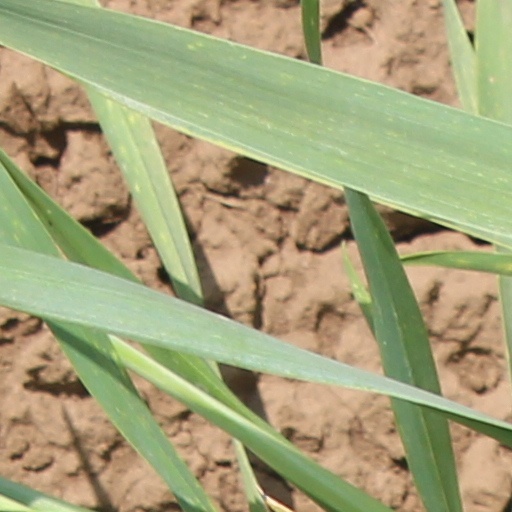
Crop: wheat